Toro Rosso STR8

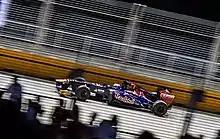
Daniel Ricciardo during qualifying in the Singapore Grand Prix

The poor performance of the Ferrari engine caused Franz Tost to look for an alternative. Discussions for a deal with Renault came into fruition and eventually Toro Rosso would switch their allegiance to Renault engines from season onwards.